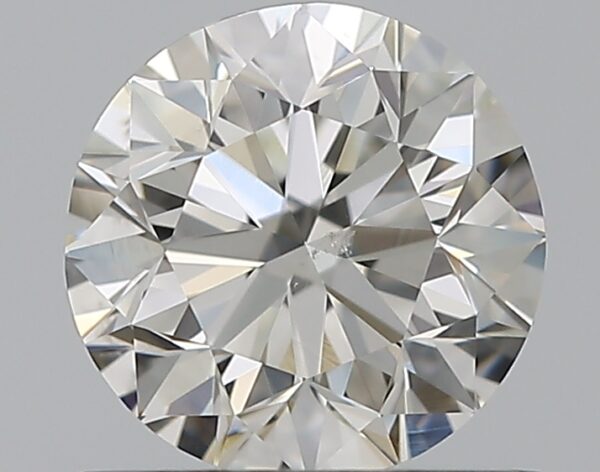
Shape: round
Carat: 0.7
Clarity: SI1
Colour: I
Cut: VG
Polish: EX
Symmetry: VG
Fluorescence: N
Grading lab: GIA
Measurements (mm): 5.52 x 5.58 x 3.57